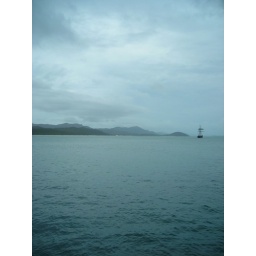
whiteheavan beach by rain - finest white sand...